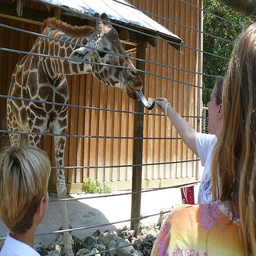
A girl feeding a giraffe a cracker through a fence.
A girl is feeding a giraffe through a fence.
A giraffe sticking its long tongue out as a woman feeds it.
Three children feeding a giraffe at a zoo.
A person handing a giraffe something to eat with two people watching.